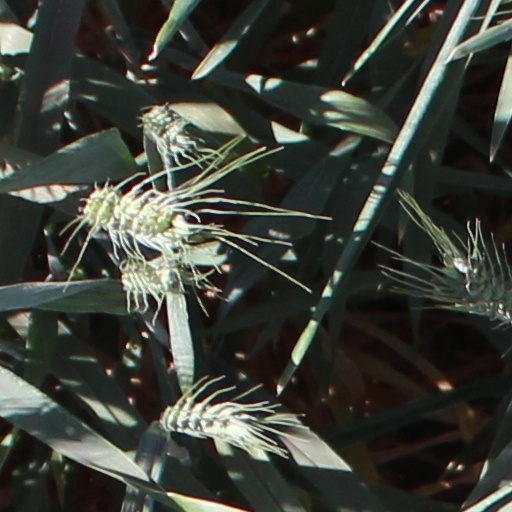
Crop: wheat